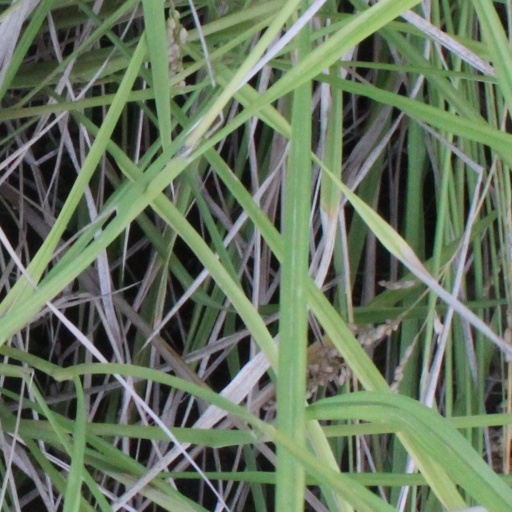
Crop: rice